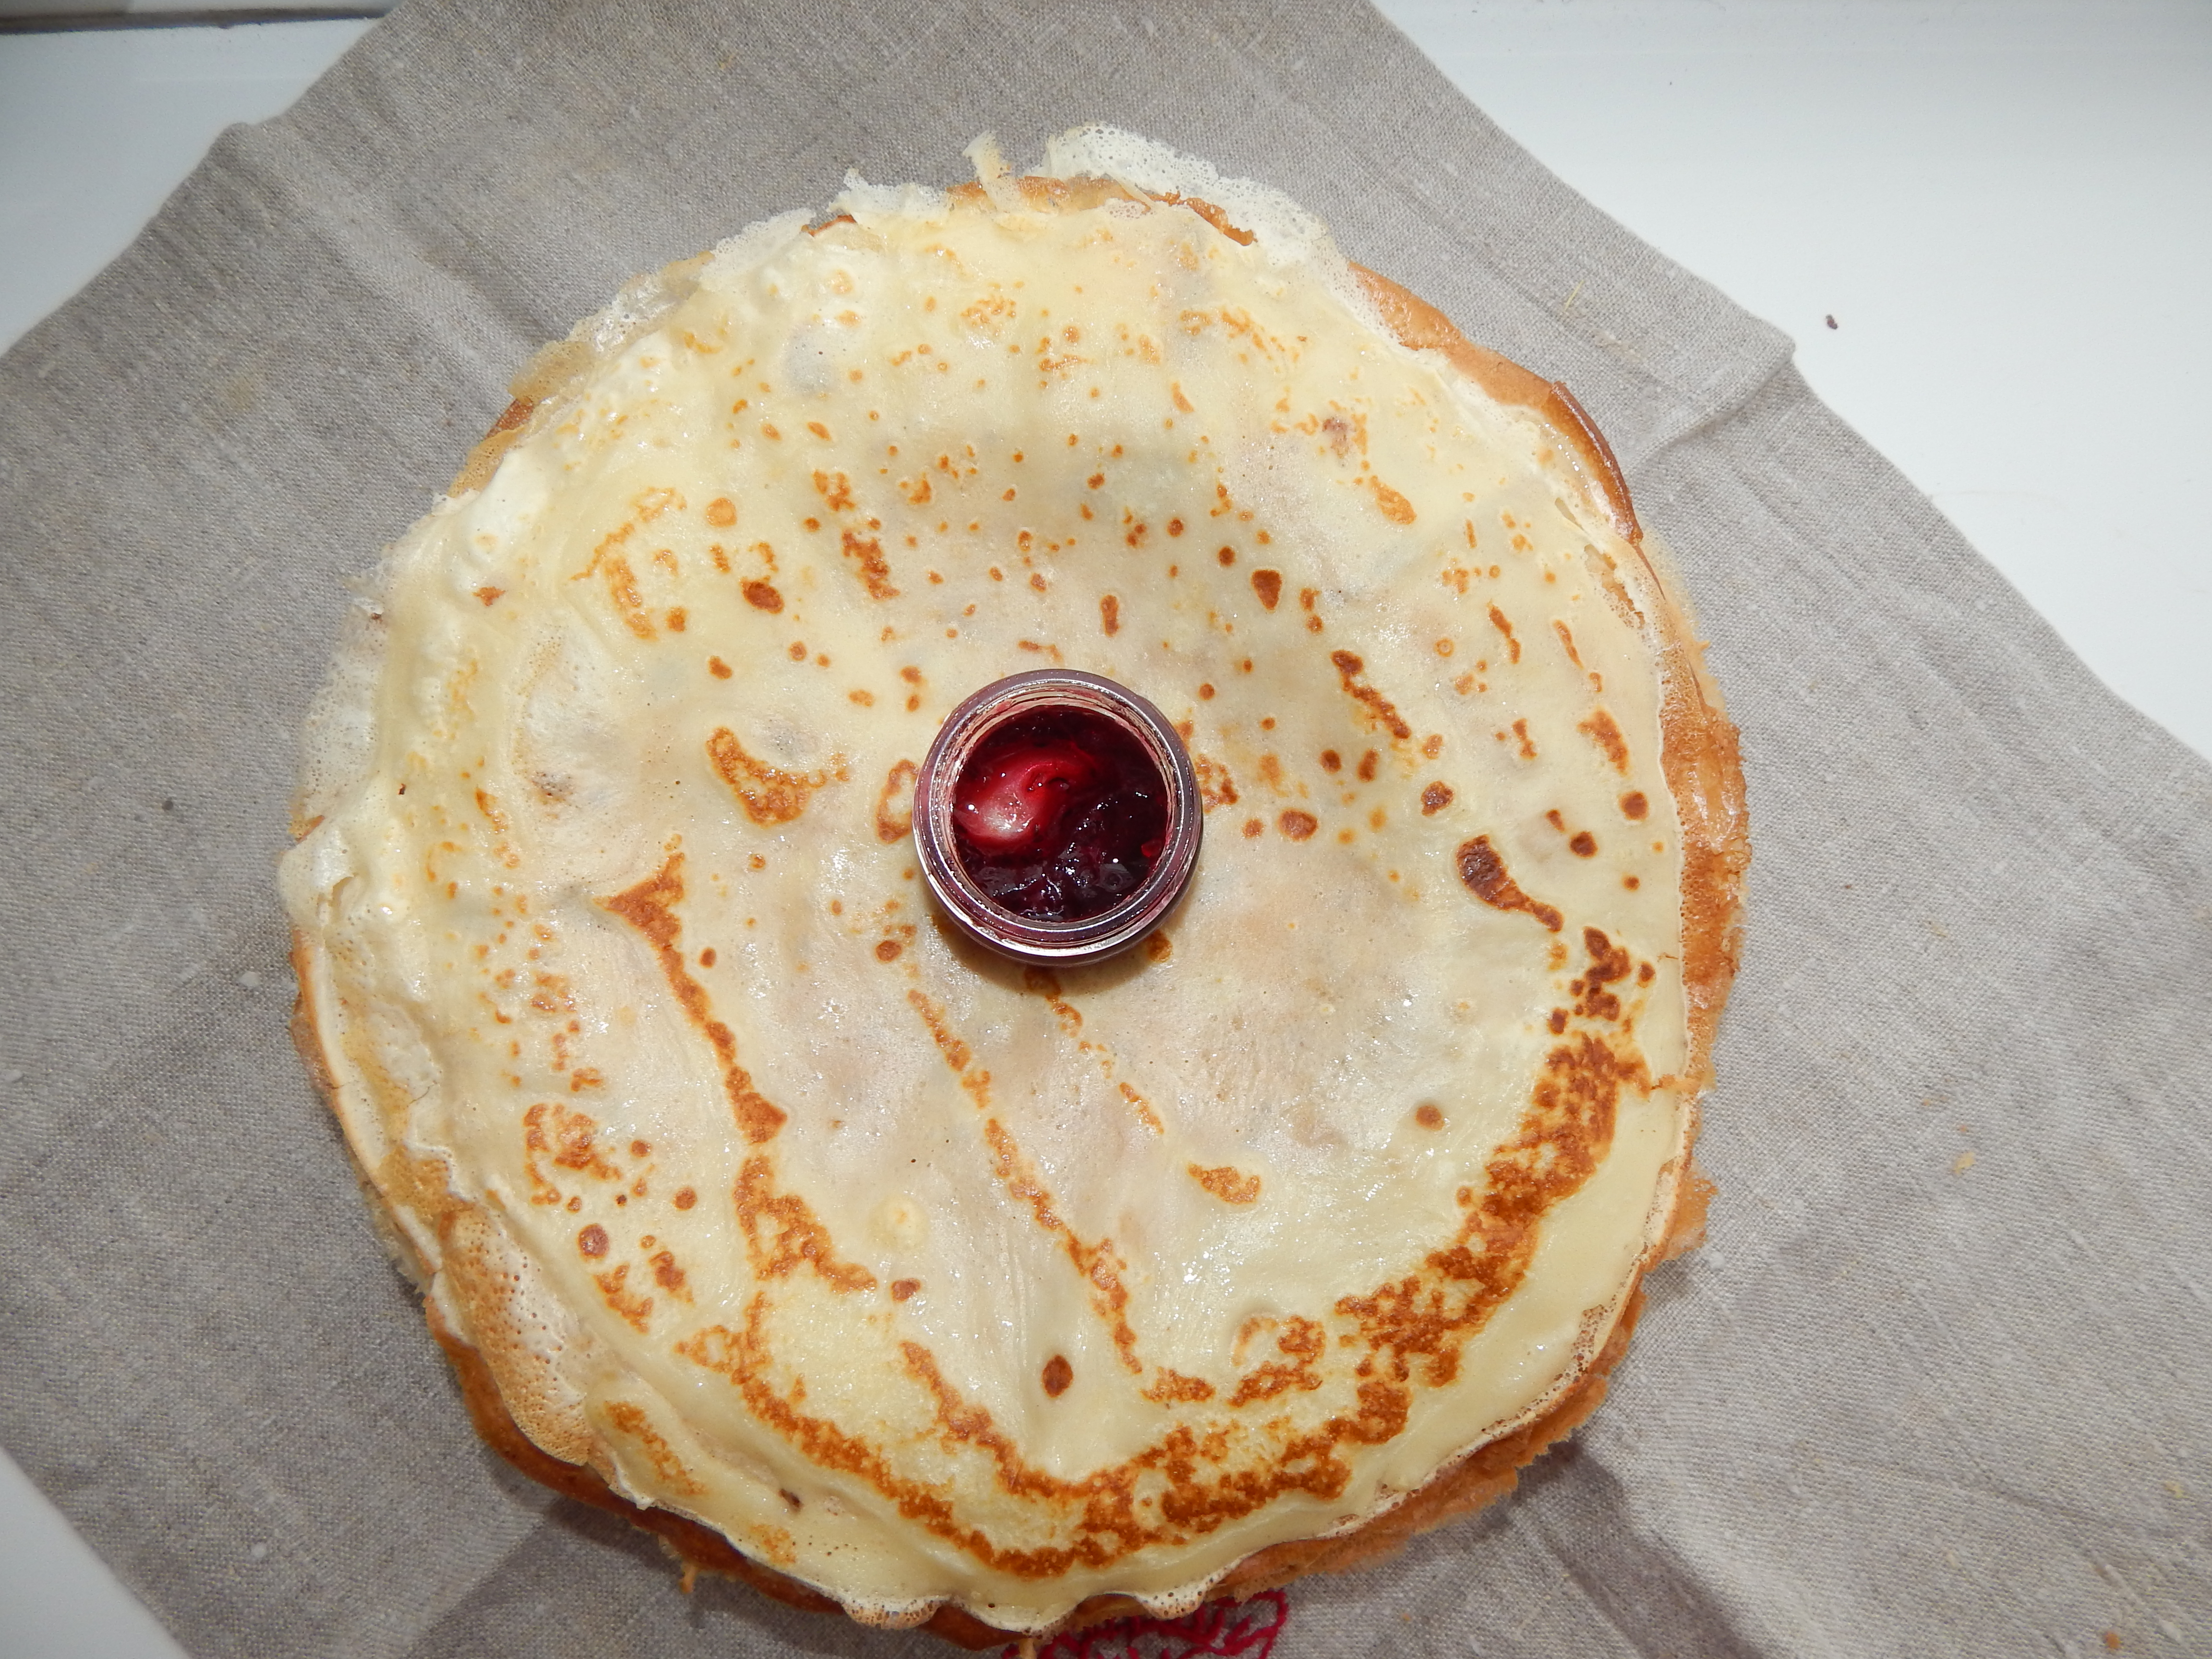
carnival, food, pancake, pancakes, festival, snack, pumpkin, holiday, traditional, tide, donuts, women, sweet, party, meal, delicious, dessert, street, cuisine, rustic, sugar, dish, pannekoek, crepe, breakfast, cherry pie, flatbread, indian cuisine, recipe